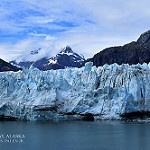
Label: glacier